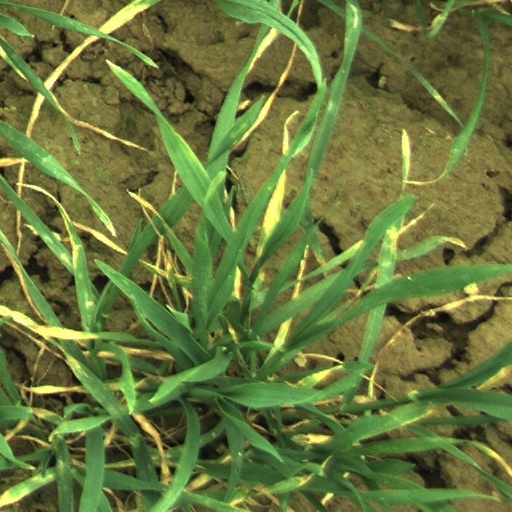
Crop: wheat